Musée de l'Orangerie

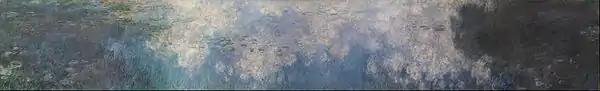

The Orangerie was joined with the Louvre in 1930. The western half of the Orangerie was dedicated to temporary exhibitions for the Louvre and other national museums in France. Each year, the Orangerie hosted a variety of exhibitions. From 1930 to 1933, the Orangerie hosted an exhibition on Impressionism. In 1934, the exhibition "Peintres de la realité" (Painters of Reality) was dedicated to the 17th century and became famous. In 1936, the exhibition "Rubens et son temps (Rubens and his Age)" attracted a million visitors to the museum. There was an entire exhibition dedicated to Degas in 1937, titled in his name. In 1942, there was an exhibition dedicated entirely to Arno Breker, who was an official artist of the Third Reich and who studied in France. In 1946, after the end of World War II, many masterpieces from private collections were recovered in Germany by the French Commission for Art Recovery and the Monuments Men and they were displayed in the Orangerie. The Orangerie and the Jeu de Paume were allied with the Paintings Department of the Louvre. The Réunion des Musées Nationaux organized successful exhibitions at the Orangerie between 1946 and 1960. The building of the Galeries Nationales du Grand Palais in 1964 was due to the success of the exhibitions of the Orangerie.